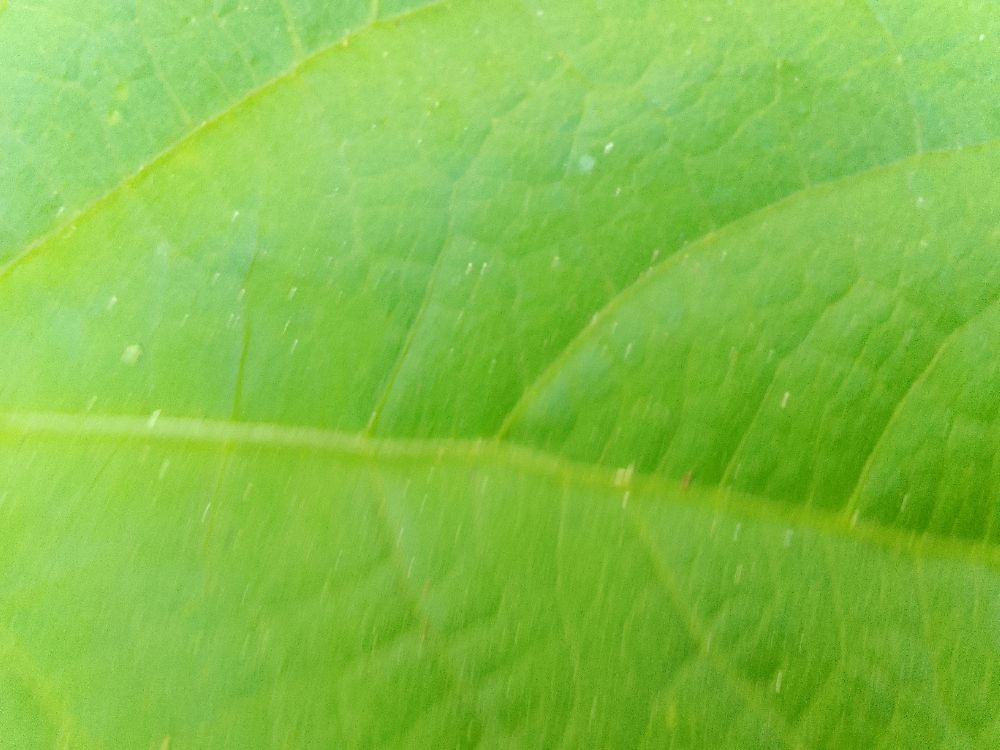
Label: healthy